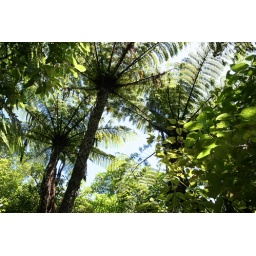
Ferns of Karori SanctuaryMamaku is the tallest tree fern in the Karori Sanctuary forest and makes a distinctive crown against the forest sky.